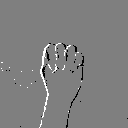
ASL letter: m